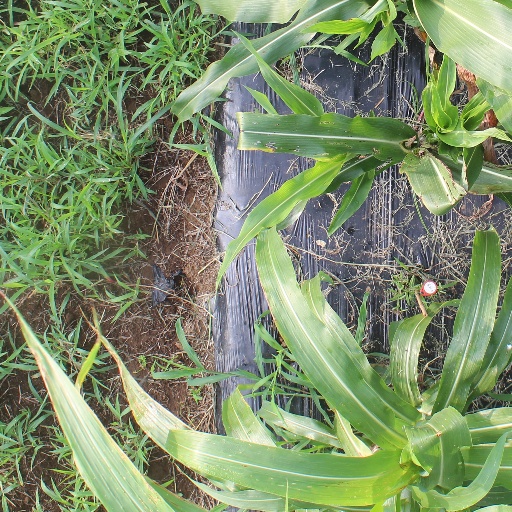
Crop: sorghum